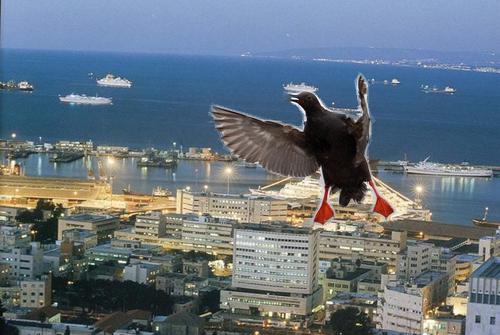
Bird species: Pigeon_Guillemot
Bird type: waterbird
Background: water